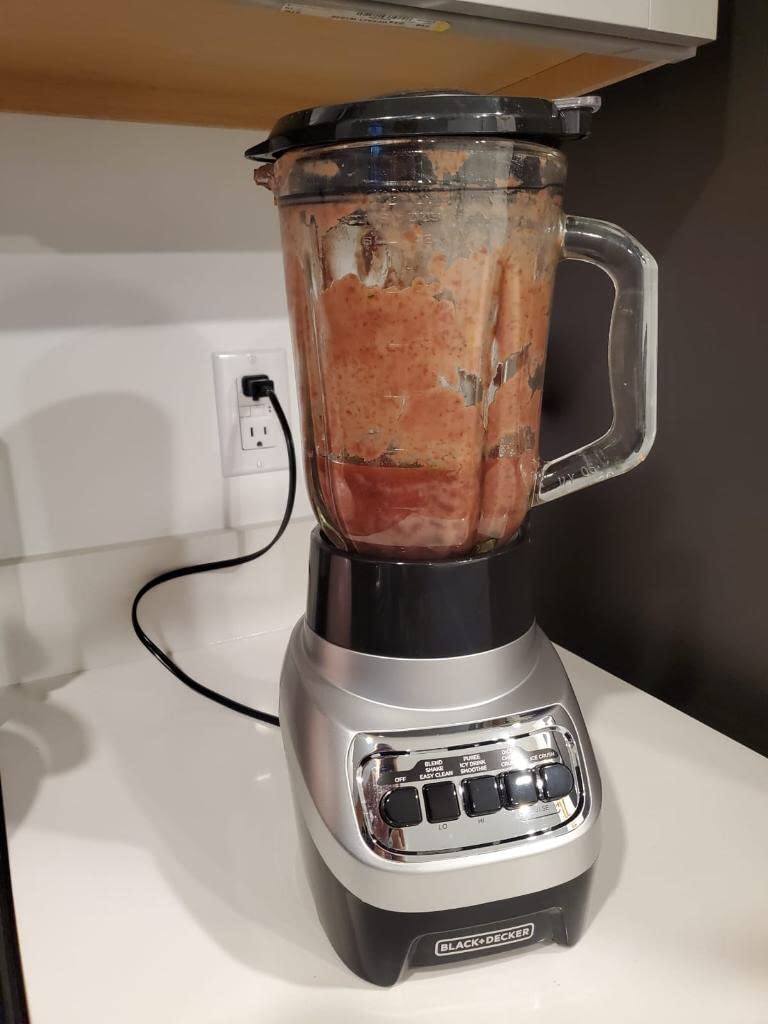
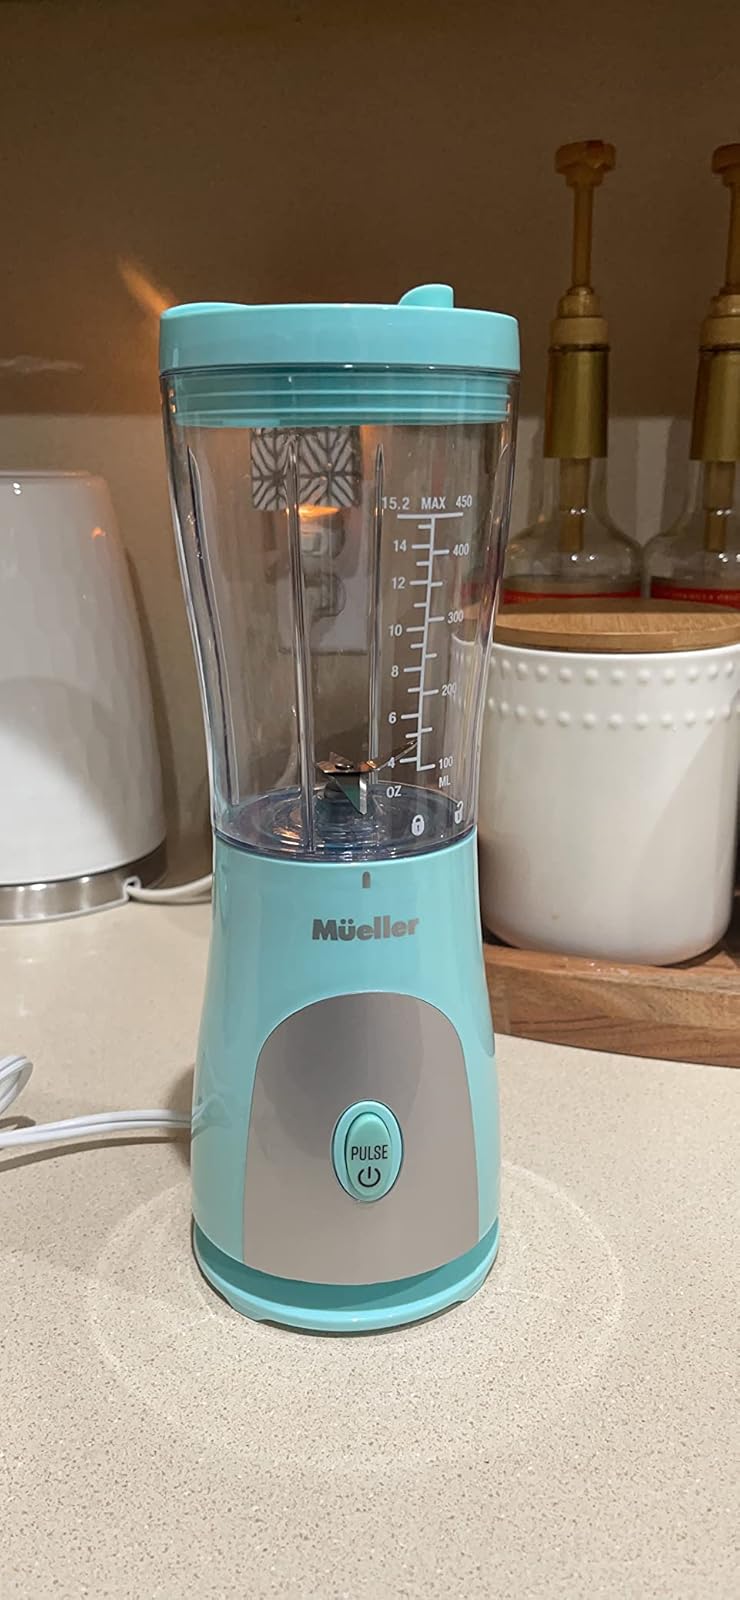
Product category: items_blender
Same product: no